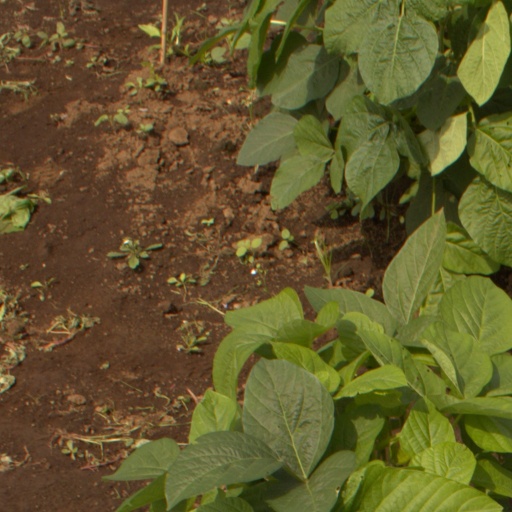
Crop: soybean